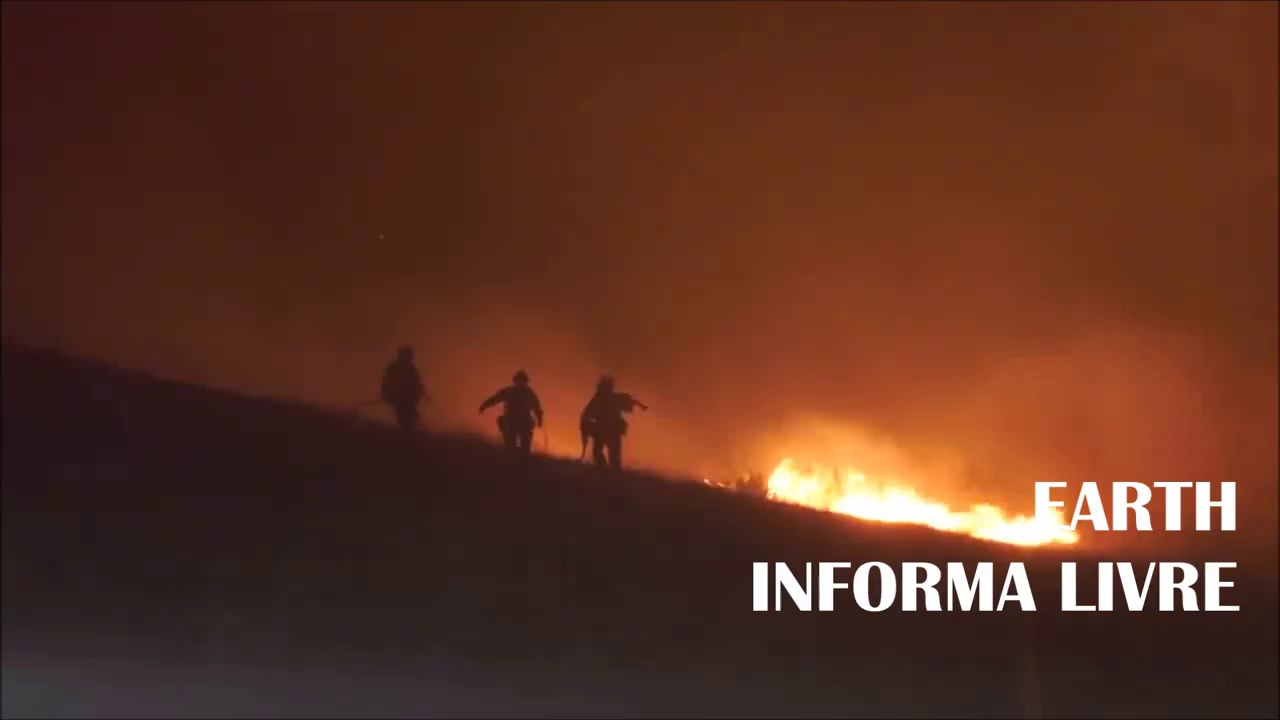
Fire: yes
Smoke: yes